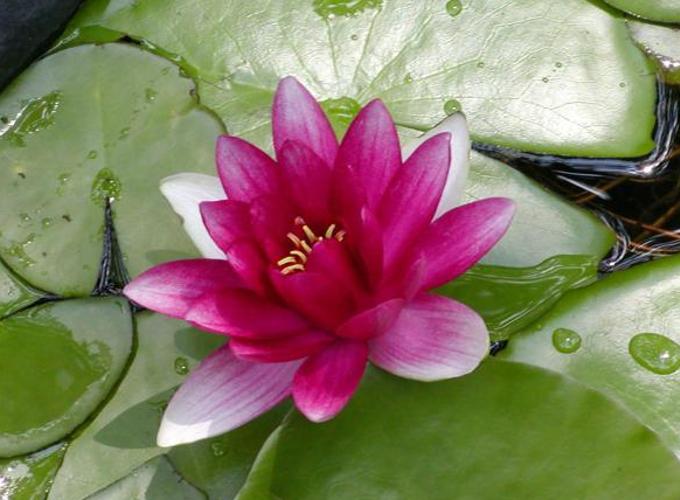
Label: water lily